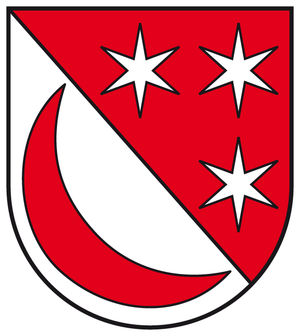
Harsleben est une commune allemande de l'arrondissement de Harz, Land de Saxe-Anhalt.